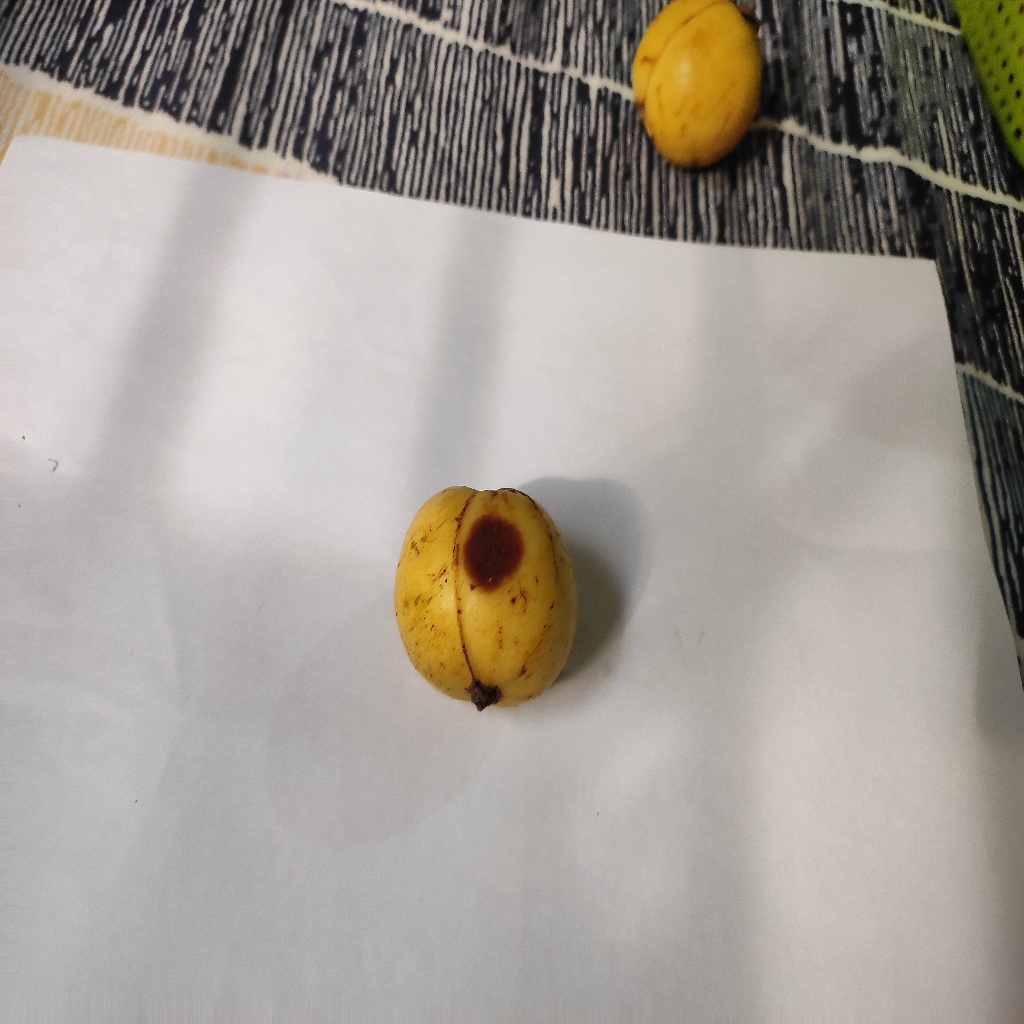
Crop: guava
Quality class: Defect